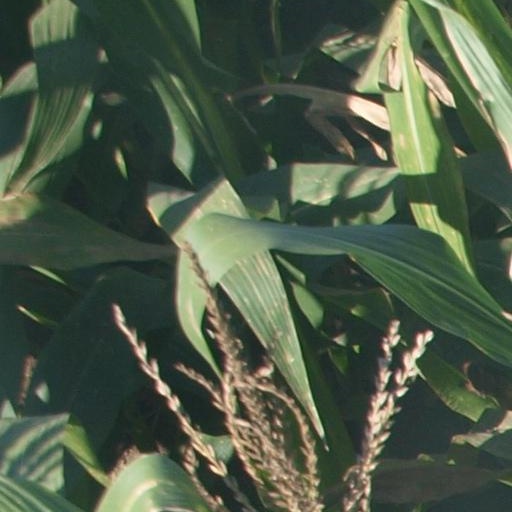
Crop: maize; corn